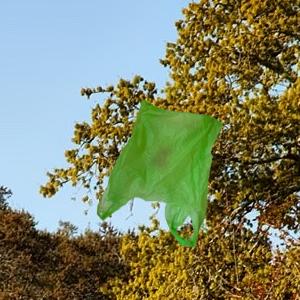
Label: plasticbags